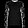
Label: Pullover